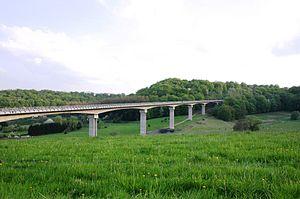
Piedmont est une ancienne commune française de Meurthe-et-Moselle en région Grand Est. Elle est rattachée à celle de Mont-Saint-Martin depuis 1812.